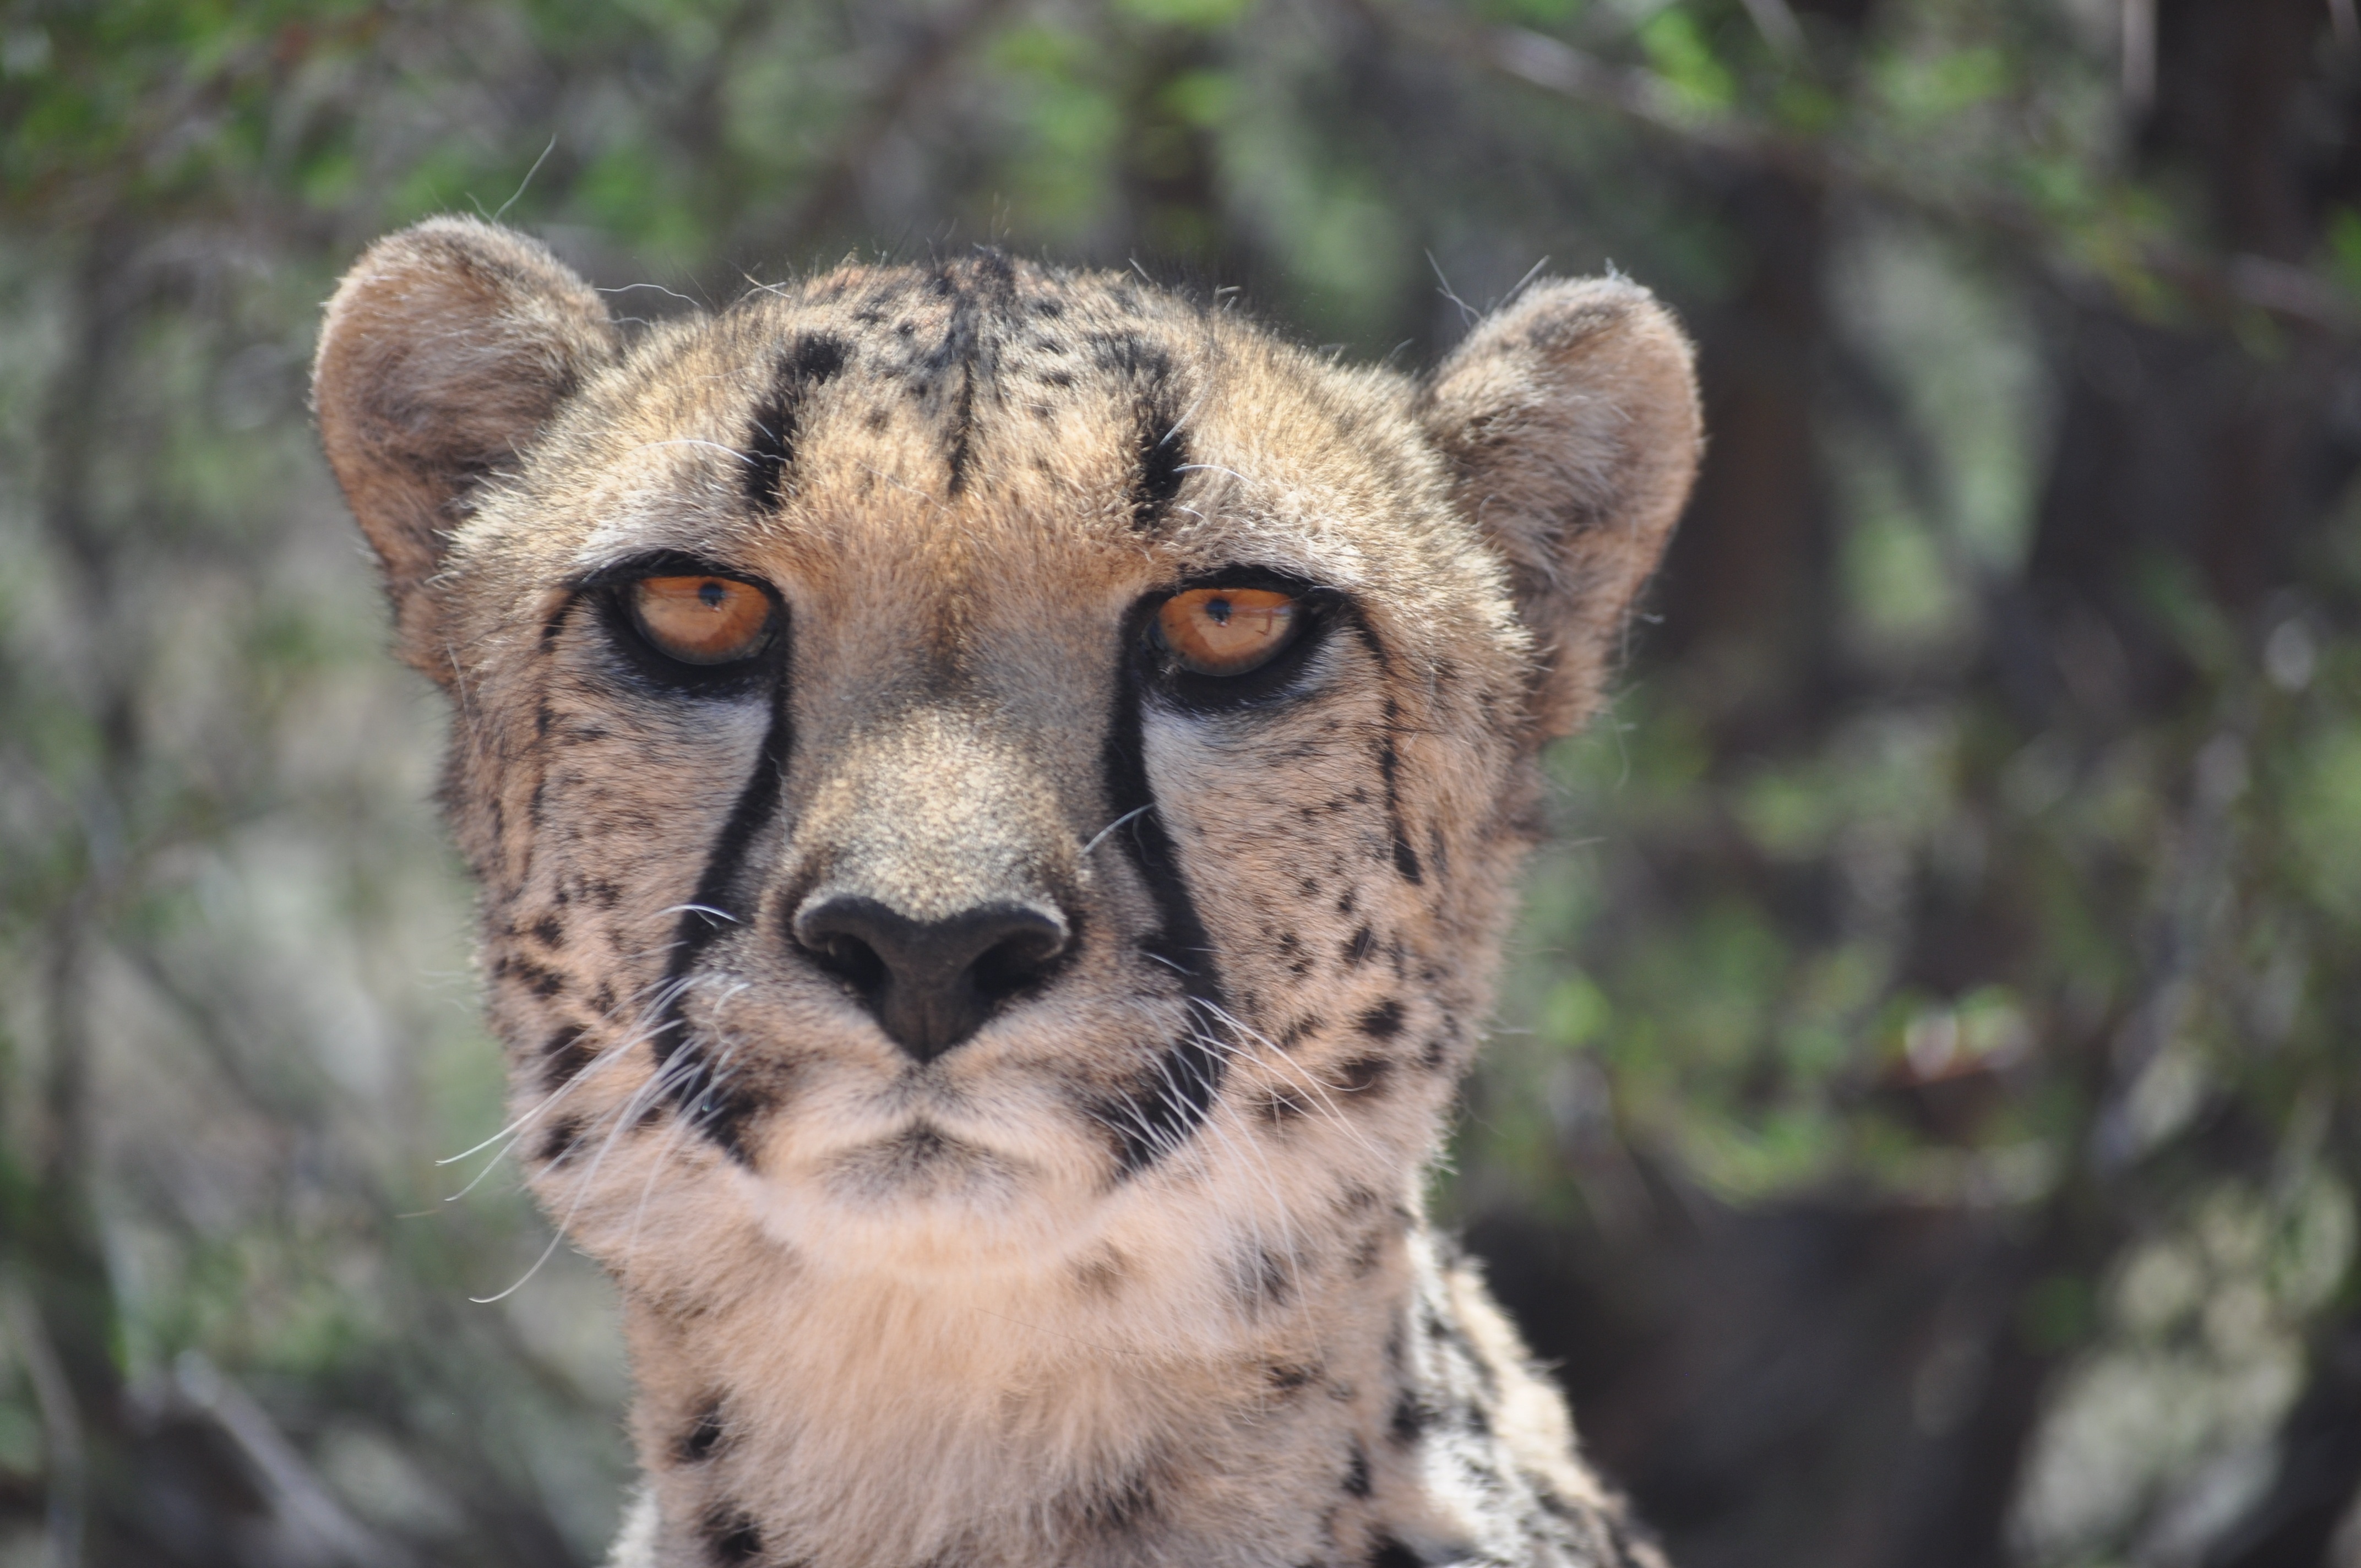
wildlife, zoo, cat, mammal, predator, speed, fauna, big cat, cheetah, wild animal, vertebrate, tame, namibia, carnivores, cat like mammal